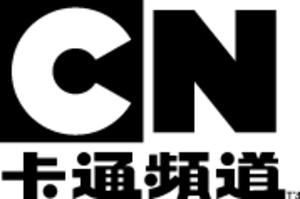
91kt.com est un site Internet appartenant à Turner Broadcasting System et Netdragon. Le site a été fondé en tant que site officiel de Cartoon Network en République populaire de Chine. Il possède des jeux en flash et des émissions de télévision en tant que service de vidéo à la demande.